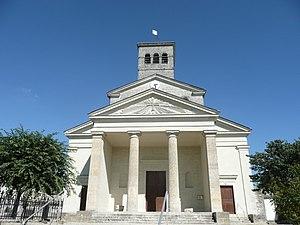
Église Saint-Pierre de Vaudelnay This building is inscrit au titre des Monuments Historiques. It is indexed in the Base Mérimée, a database of architectural heritage maintained by the French Ministry of Culture,
L'église Saint-Pierre est une église catholique située à Vaudelnay, en France.
Vaudelnay est une commune française située dans le département de Maine-et-Loire, en région Pays de la Loire.
Cet article recense les monuments historiques du sud de Maine-et-Loire, en France.